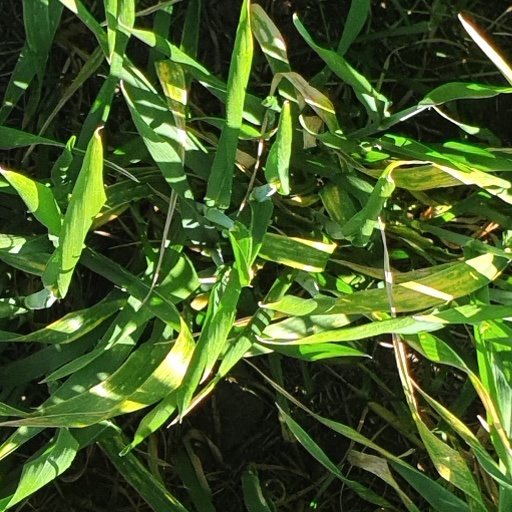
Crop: wheat